SDS Sigma series

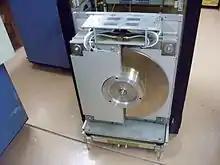
RAD with cover open and disk pulled out for maintenance

The primary mass storage device, known as a RAD (random-access disk), contains 512 fixed heads and a large (approx 600 mm/24 in diameter) vertically mounted disk spinning at relatively low speeds. Because of the fixed head arrangement, access is quite fast. Capacities range from 1.6 to 6.0 megabytes and are used for temporary storage. Large-capacity multi-platter disks are employed for permanent storage.